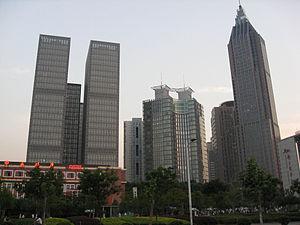
La New Century Plaza Tower 1 est un gratte-ciel de 255 mètres pour 48 étages construit en 2006 à Nankin en Chine.